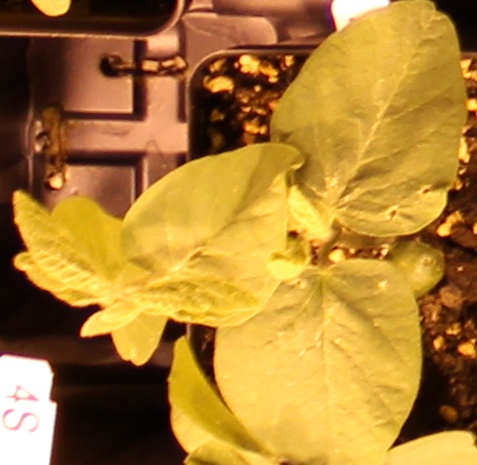
Label: Soybean